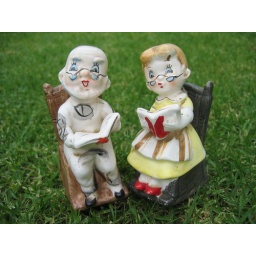
Grandma and Grandpa in rocking chairs with books